Philharmonia Orchestra

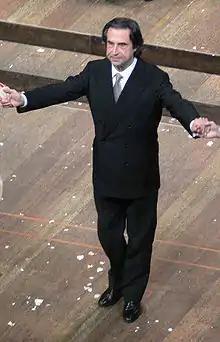
Riccardo Muti (2008 photograph), chief conductor from 1972 to 1982

As Legge had expected, Karajan succeeded to the Berlin and Salzburg positions after Furtwängler died in 1954. Karajan remained under contract to EMI, but he quickly reduced his commitments to the Philharmonia. Among alternatives favoured by Legge and the orchestra was Guido Cantelli, who conducted some well-received recordings and concerts; his death in a plane crash in 1956 at the age of thirty-six deprived the Philharmonia of a potential replacement for Karajan. Another of Legge's protégés, Carlo Maria Giulini, seemed promising, but had not at that point established himself with the orchestra or the public, and had a restricted repertory. Legge gradually built up a strong relationship with the veteran Otto Klemperer, who was admired by the players, the critics and the public.